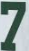
Number: 7